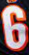
Number: 6